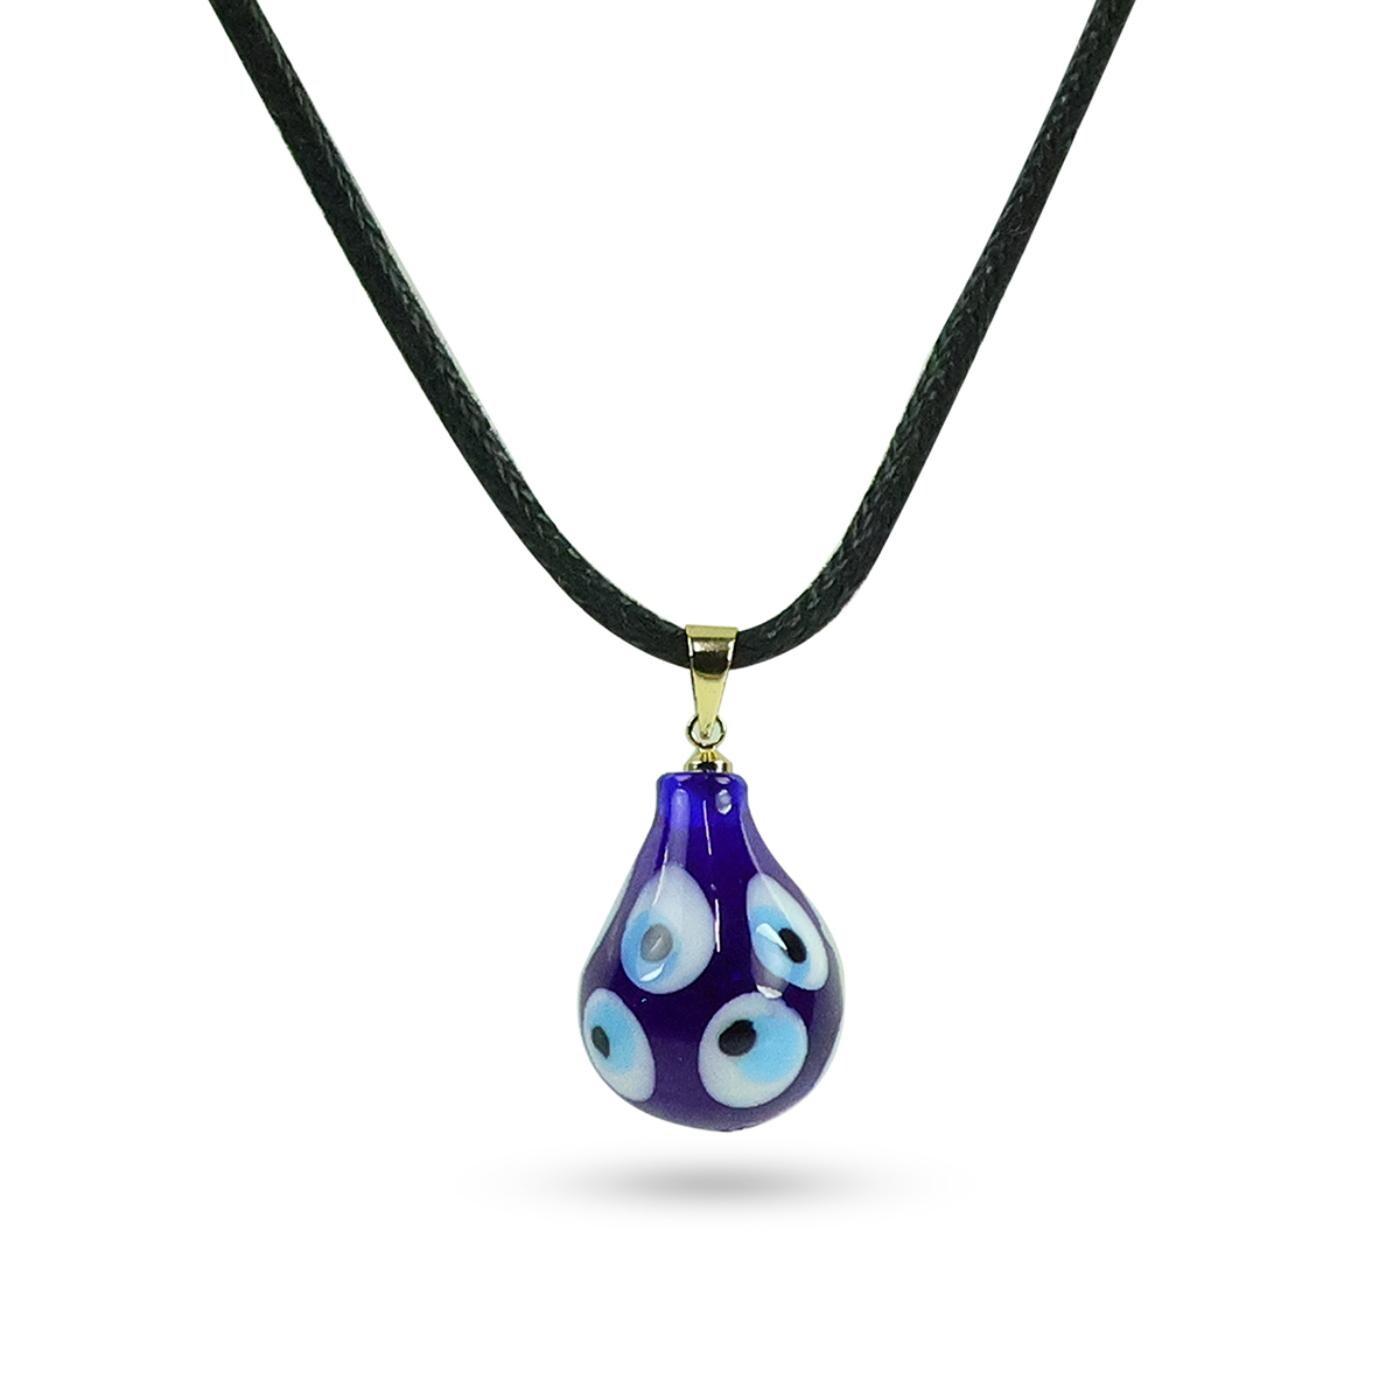
Reiki Crystal Products Evil Eye Guvava Pendant With Black Thread For Reiki And Crystal Healing
Type: Necklaces & Pendants
Brand: Reiki Crystal Products
Price: Rs. 349
Evil Eye Pendant | Height : 20 mm | Length - 15 mm Approx. Pendant Charged By Reiki Grand Master & Vastu Expert
Features: Evil Eye Pendant | Height : 20 mm | Length - 15 mm Approx. Pendant Charged By Reiki Grand Master & Vastu Expert,Reiki Healing Stone Pendant for Reiki Healing, Crystal Healing, Numerology, Tarot, Astrology & Feng Shui,Reiki Healing Crystal / Stone - small holes, crack marks on the surface or inside the stones are often visible,Crystal Healing Stones See Images & Product Description For Healing Properties /Advantages,Stylish Party-Daily-Office-Casual Wear Reiki Healing Stone Pendant / Locket for Men, Women, Boys, Girls. Best for Gifting & Personal Use.
Included: Pack Of 1X Evil Eye Guvava pendant